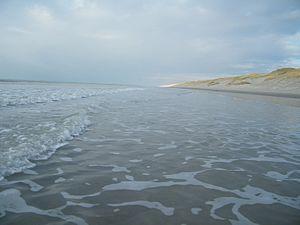
La côte de sable fin est très peu fréquentée à cause de son accès à mériter par un sentier de 3,6 km dans le sable.
Saint-Quentin-en-Tourmont est une commune française située dans le département de la Somme, en région Hauts-de-France.